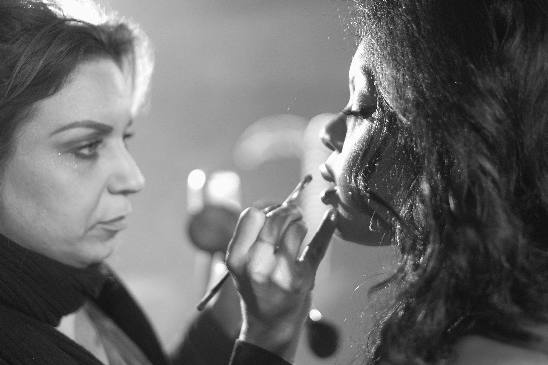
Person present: Yes